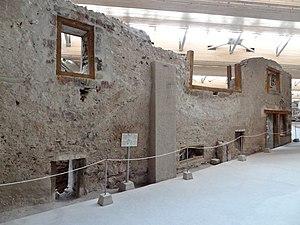
La fresque de la procession nautique d’Akrotiri est une frise peinte de près de quatre mètres de long, découverte en 1972 lors des fouilles du site archéologique d’Akrotiri, sur l’île de Santorin, dans les Cyclades. La fresque, reconstituée à partir de fragments, est conservée au musée national archéologique d'Athènes, mais n'est pas accessible au public. Elle s'est trouvée protégée de l'humidité par l'épaisse couche de cendres de l'éruption minoenne du volcan de Théra au XVIIᵉ ou XVIᵉ siècle av. J.-C. Les fouilles se sont déroulées sous la direction de Spyridon Marinatos, jusqu'à sa mort, en 1974.